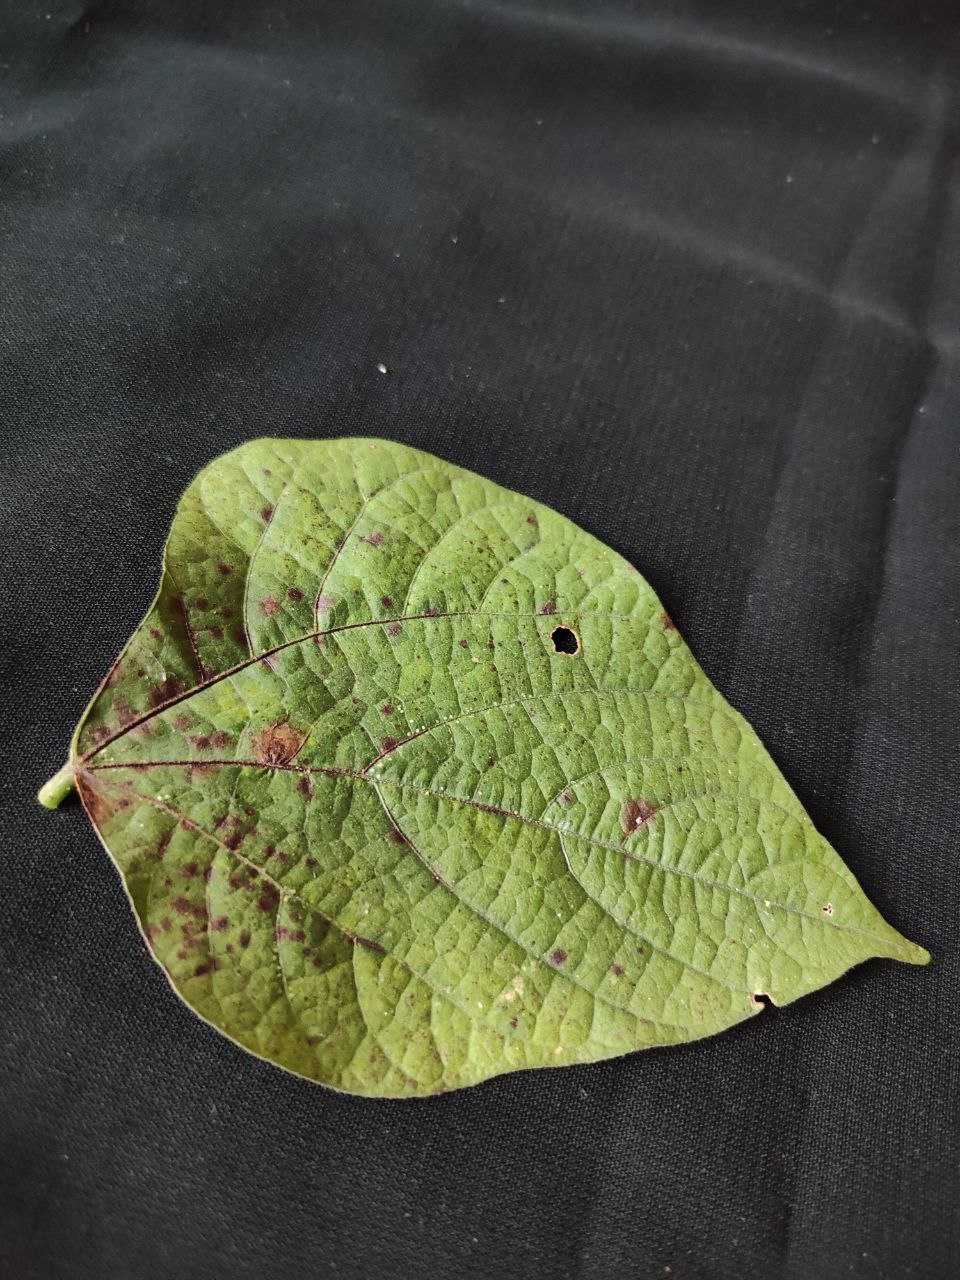
Crop: bean
Leaf condition: Rust